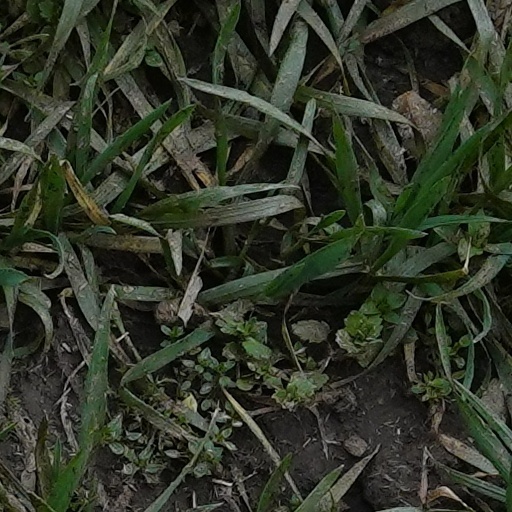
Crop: wheat